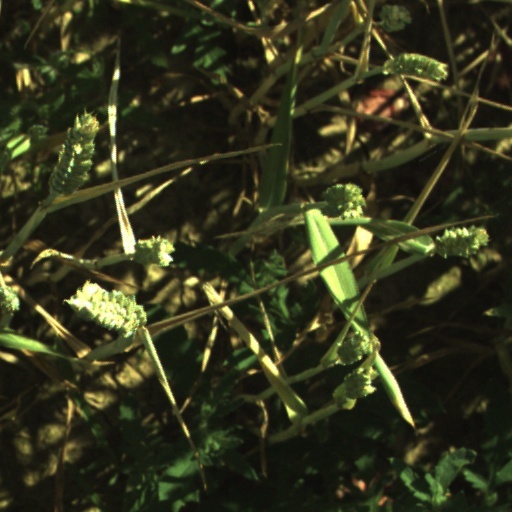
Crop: wheat